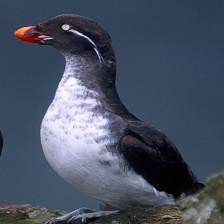
Species: PARAKETT  AUKLET
Scientific name: AETHIA PSITTACULA